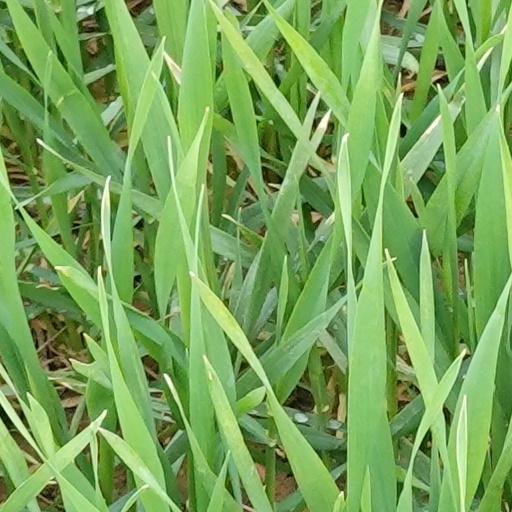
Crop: wheat